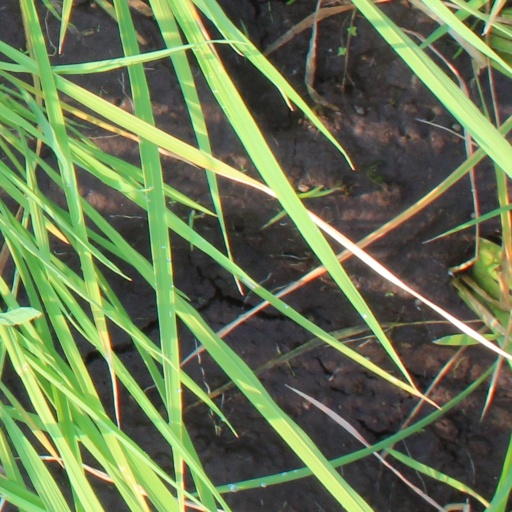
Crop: rice